Tiourarén Formation

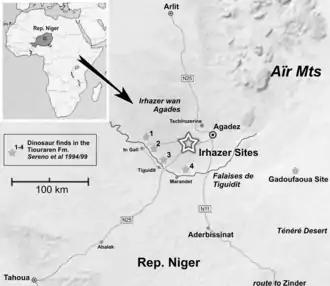
Map showing dinosaur localities around Agadez, Niger

The Tiourarén Formation is a geological formation in the Agadez Region of Niger whose strata were originally thought to be Early Cretaceous. However, re-interpretation of the sediments showed that they are probably Middle or Late Jurassic (Bathonian-Oxfordian) in age. Other works suggested it reaches the Barremian. It is the uppermost unit of the Irhazer Group. Dinosaur remains & other vertebrates are among the fossils that have been recovered from the formation. Originally part of the "Argiles de l'Ihrazer", the Tiouaren Formation primarily comprises reddish to purple siltstones with occasional marls, limestones, and scarce channel sandstones.